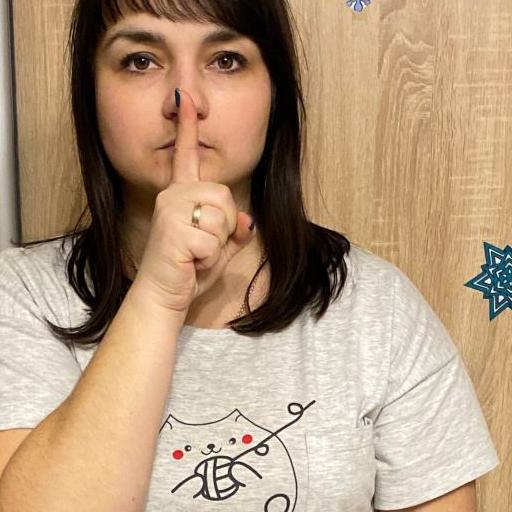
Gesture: mute